Akasen

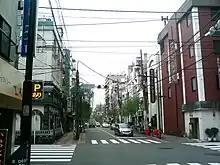
Yoshiwara, a former district, seen in 2006

The term literally translates as "red-line". Though similar to another term previously used for red-light districts, , was used as a collective term for red-light districts only between 1946 and 1958, following an issue ordered by GHQ (SCAPIN 642) nationwide to abolish Japan's legalised system of sex work.